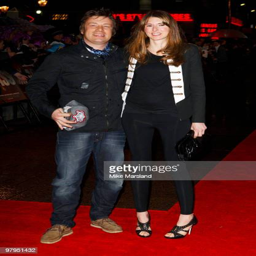
chef and woman attend the uk film premiere